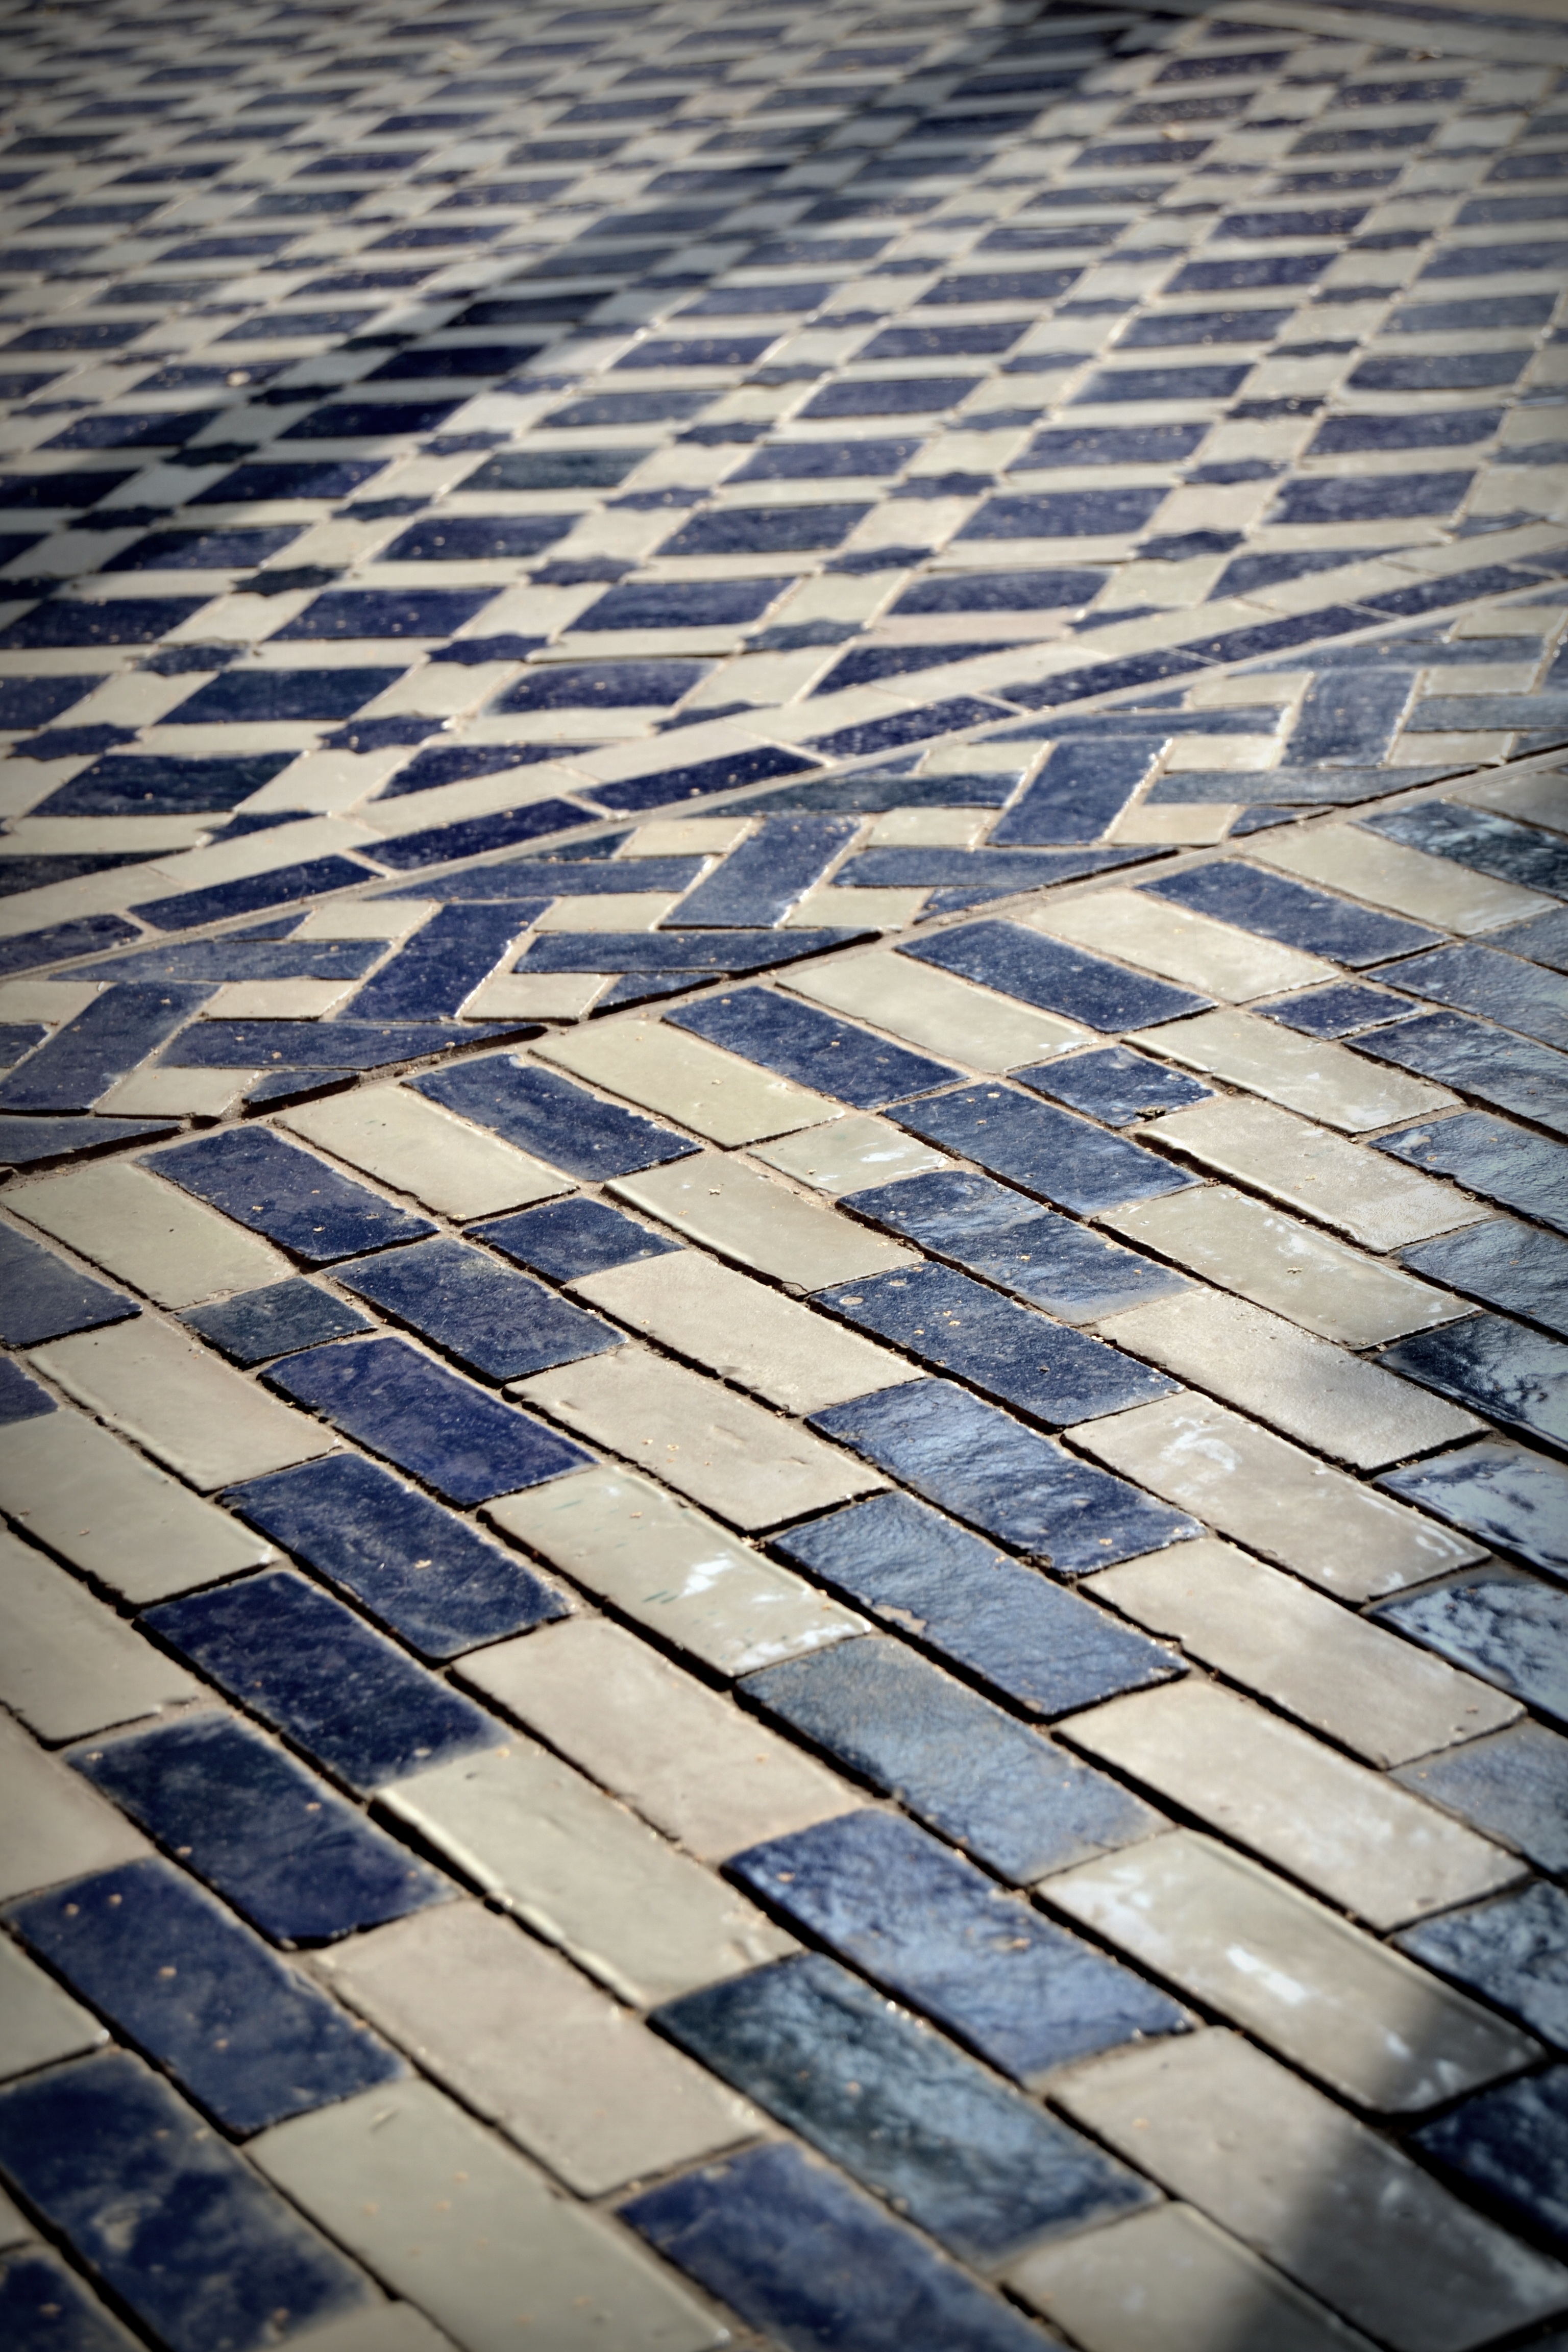
wood, white, ground, sunlight, floor, roof, cobblestone, walkway, line, reflection, shadow, tile, blue, deco, symmetry, shape, flooring, road surface